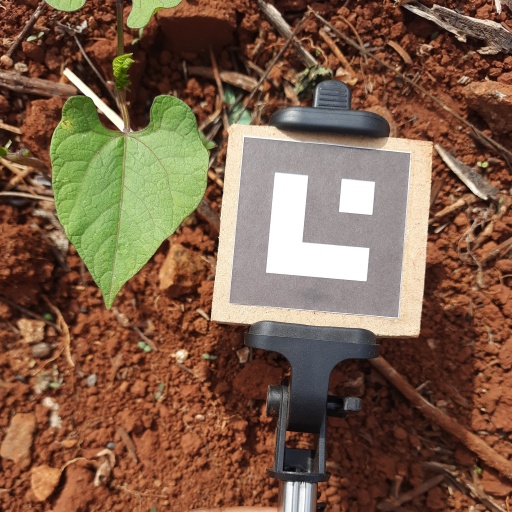
Observations: wavy surface, no eating holes, under sunlight